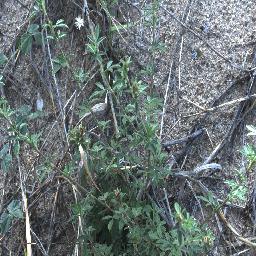
Label: negative